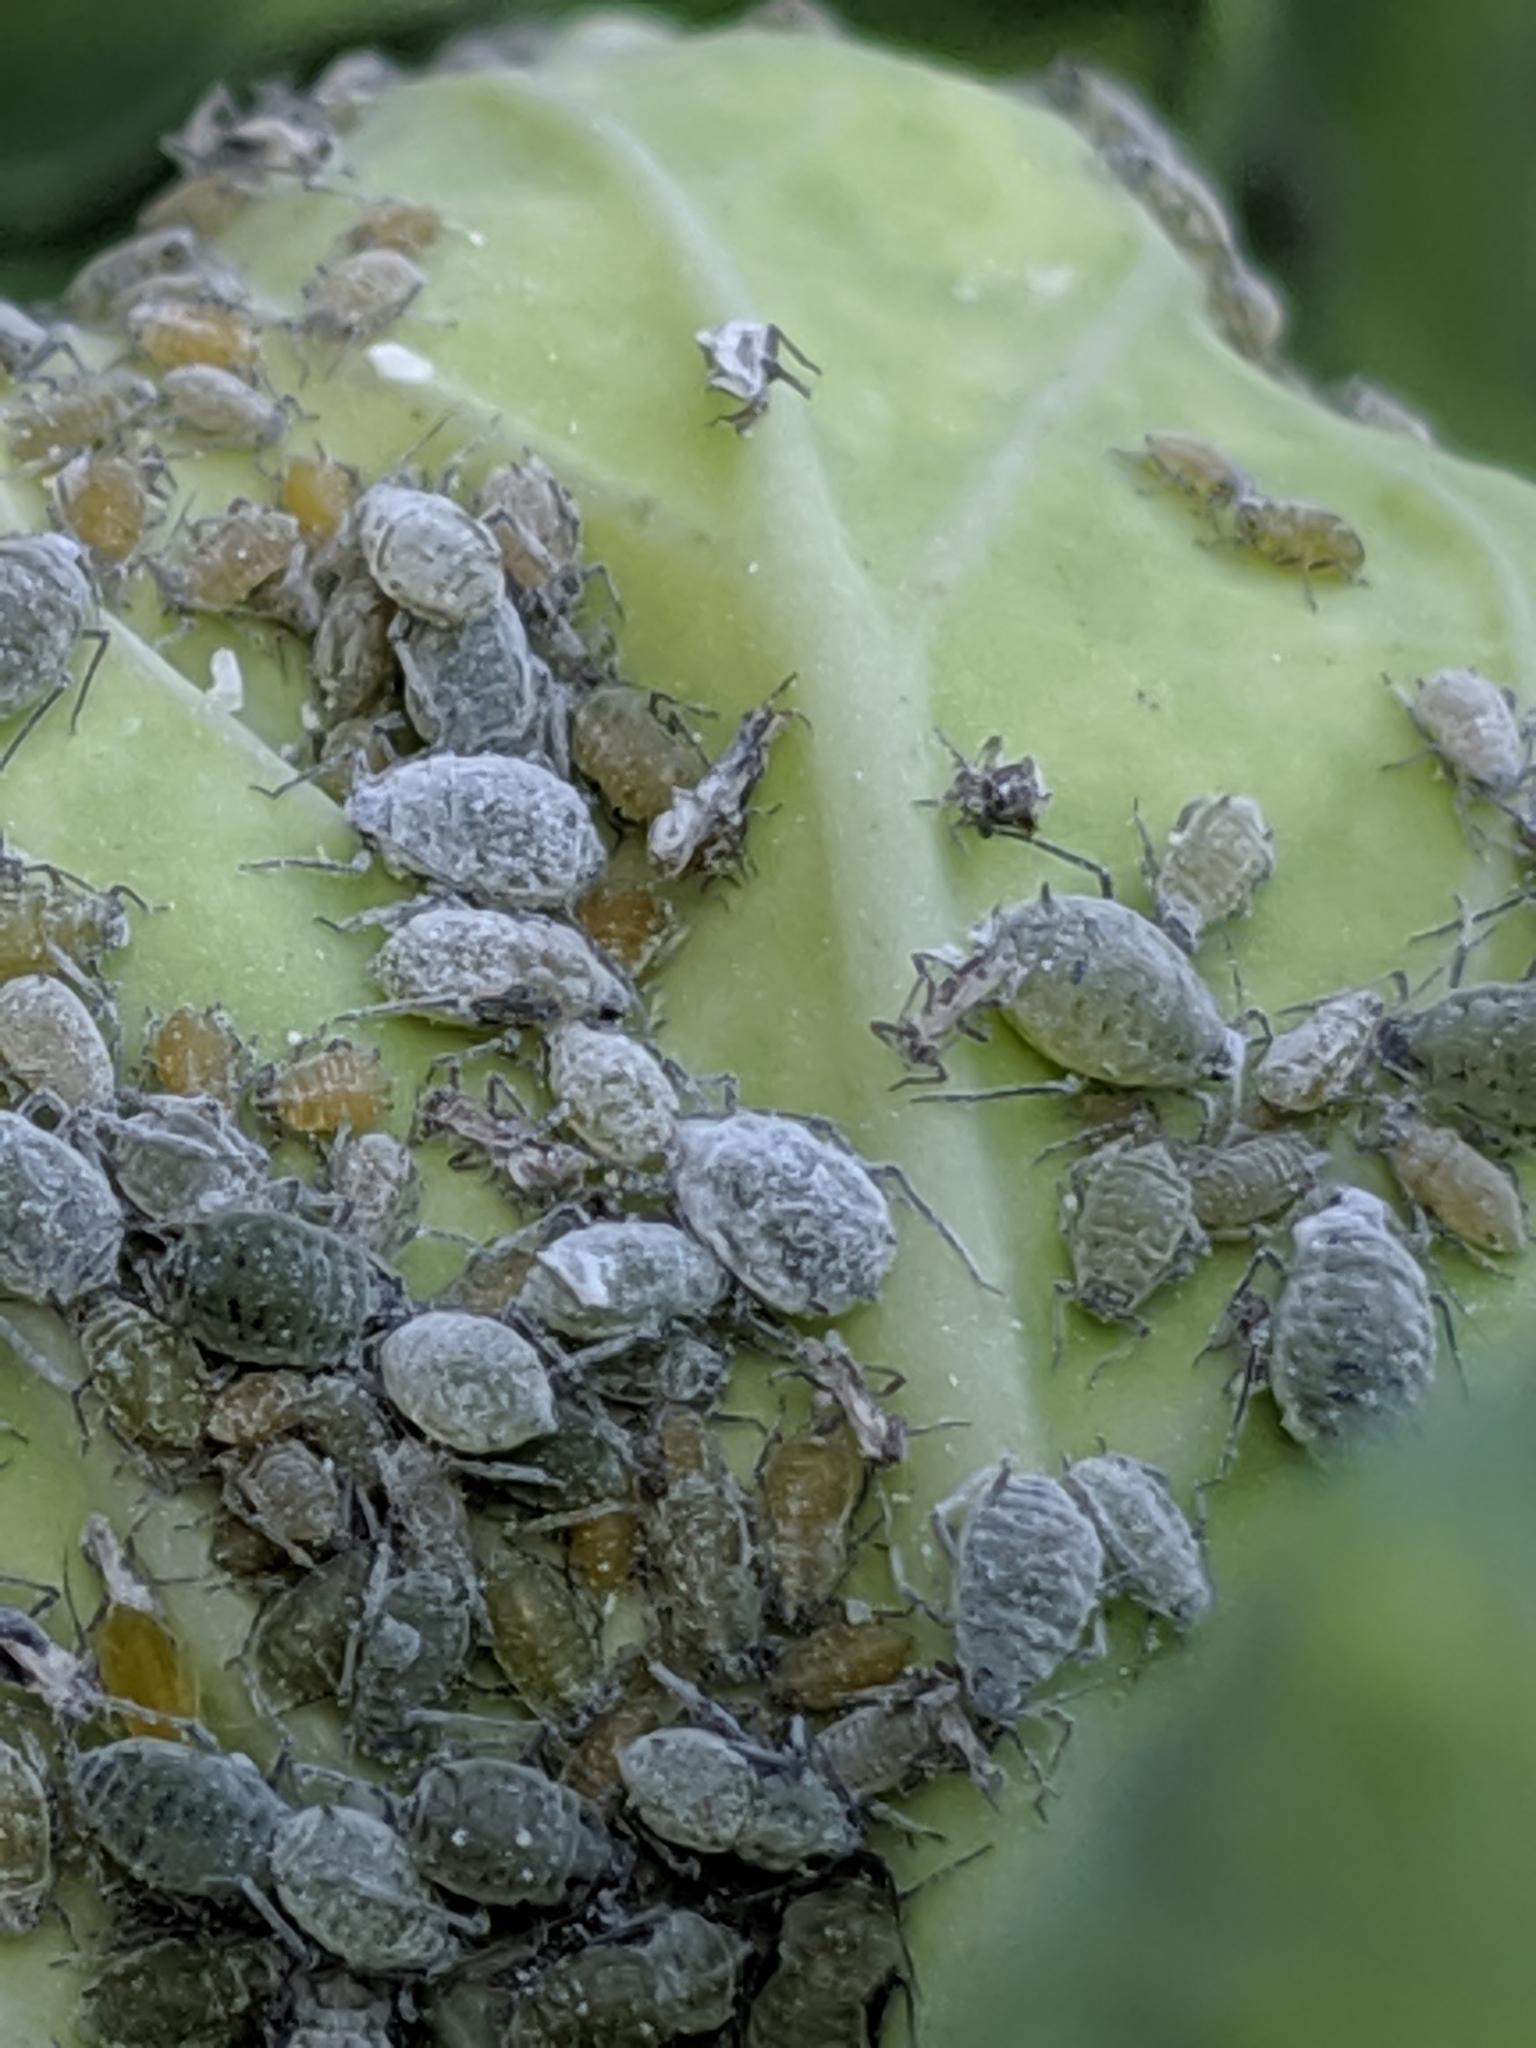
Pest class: cabbage_aphid